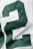
Number: 2